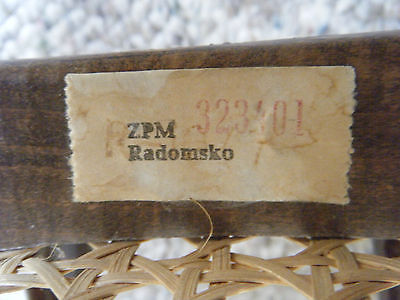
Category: chair